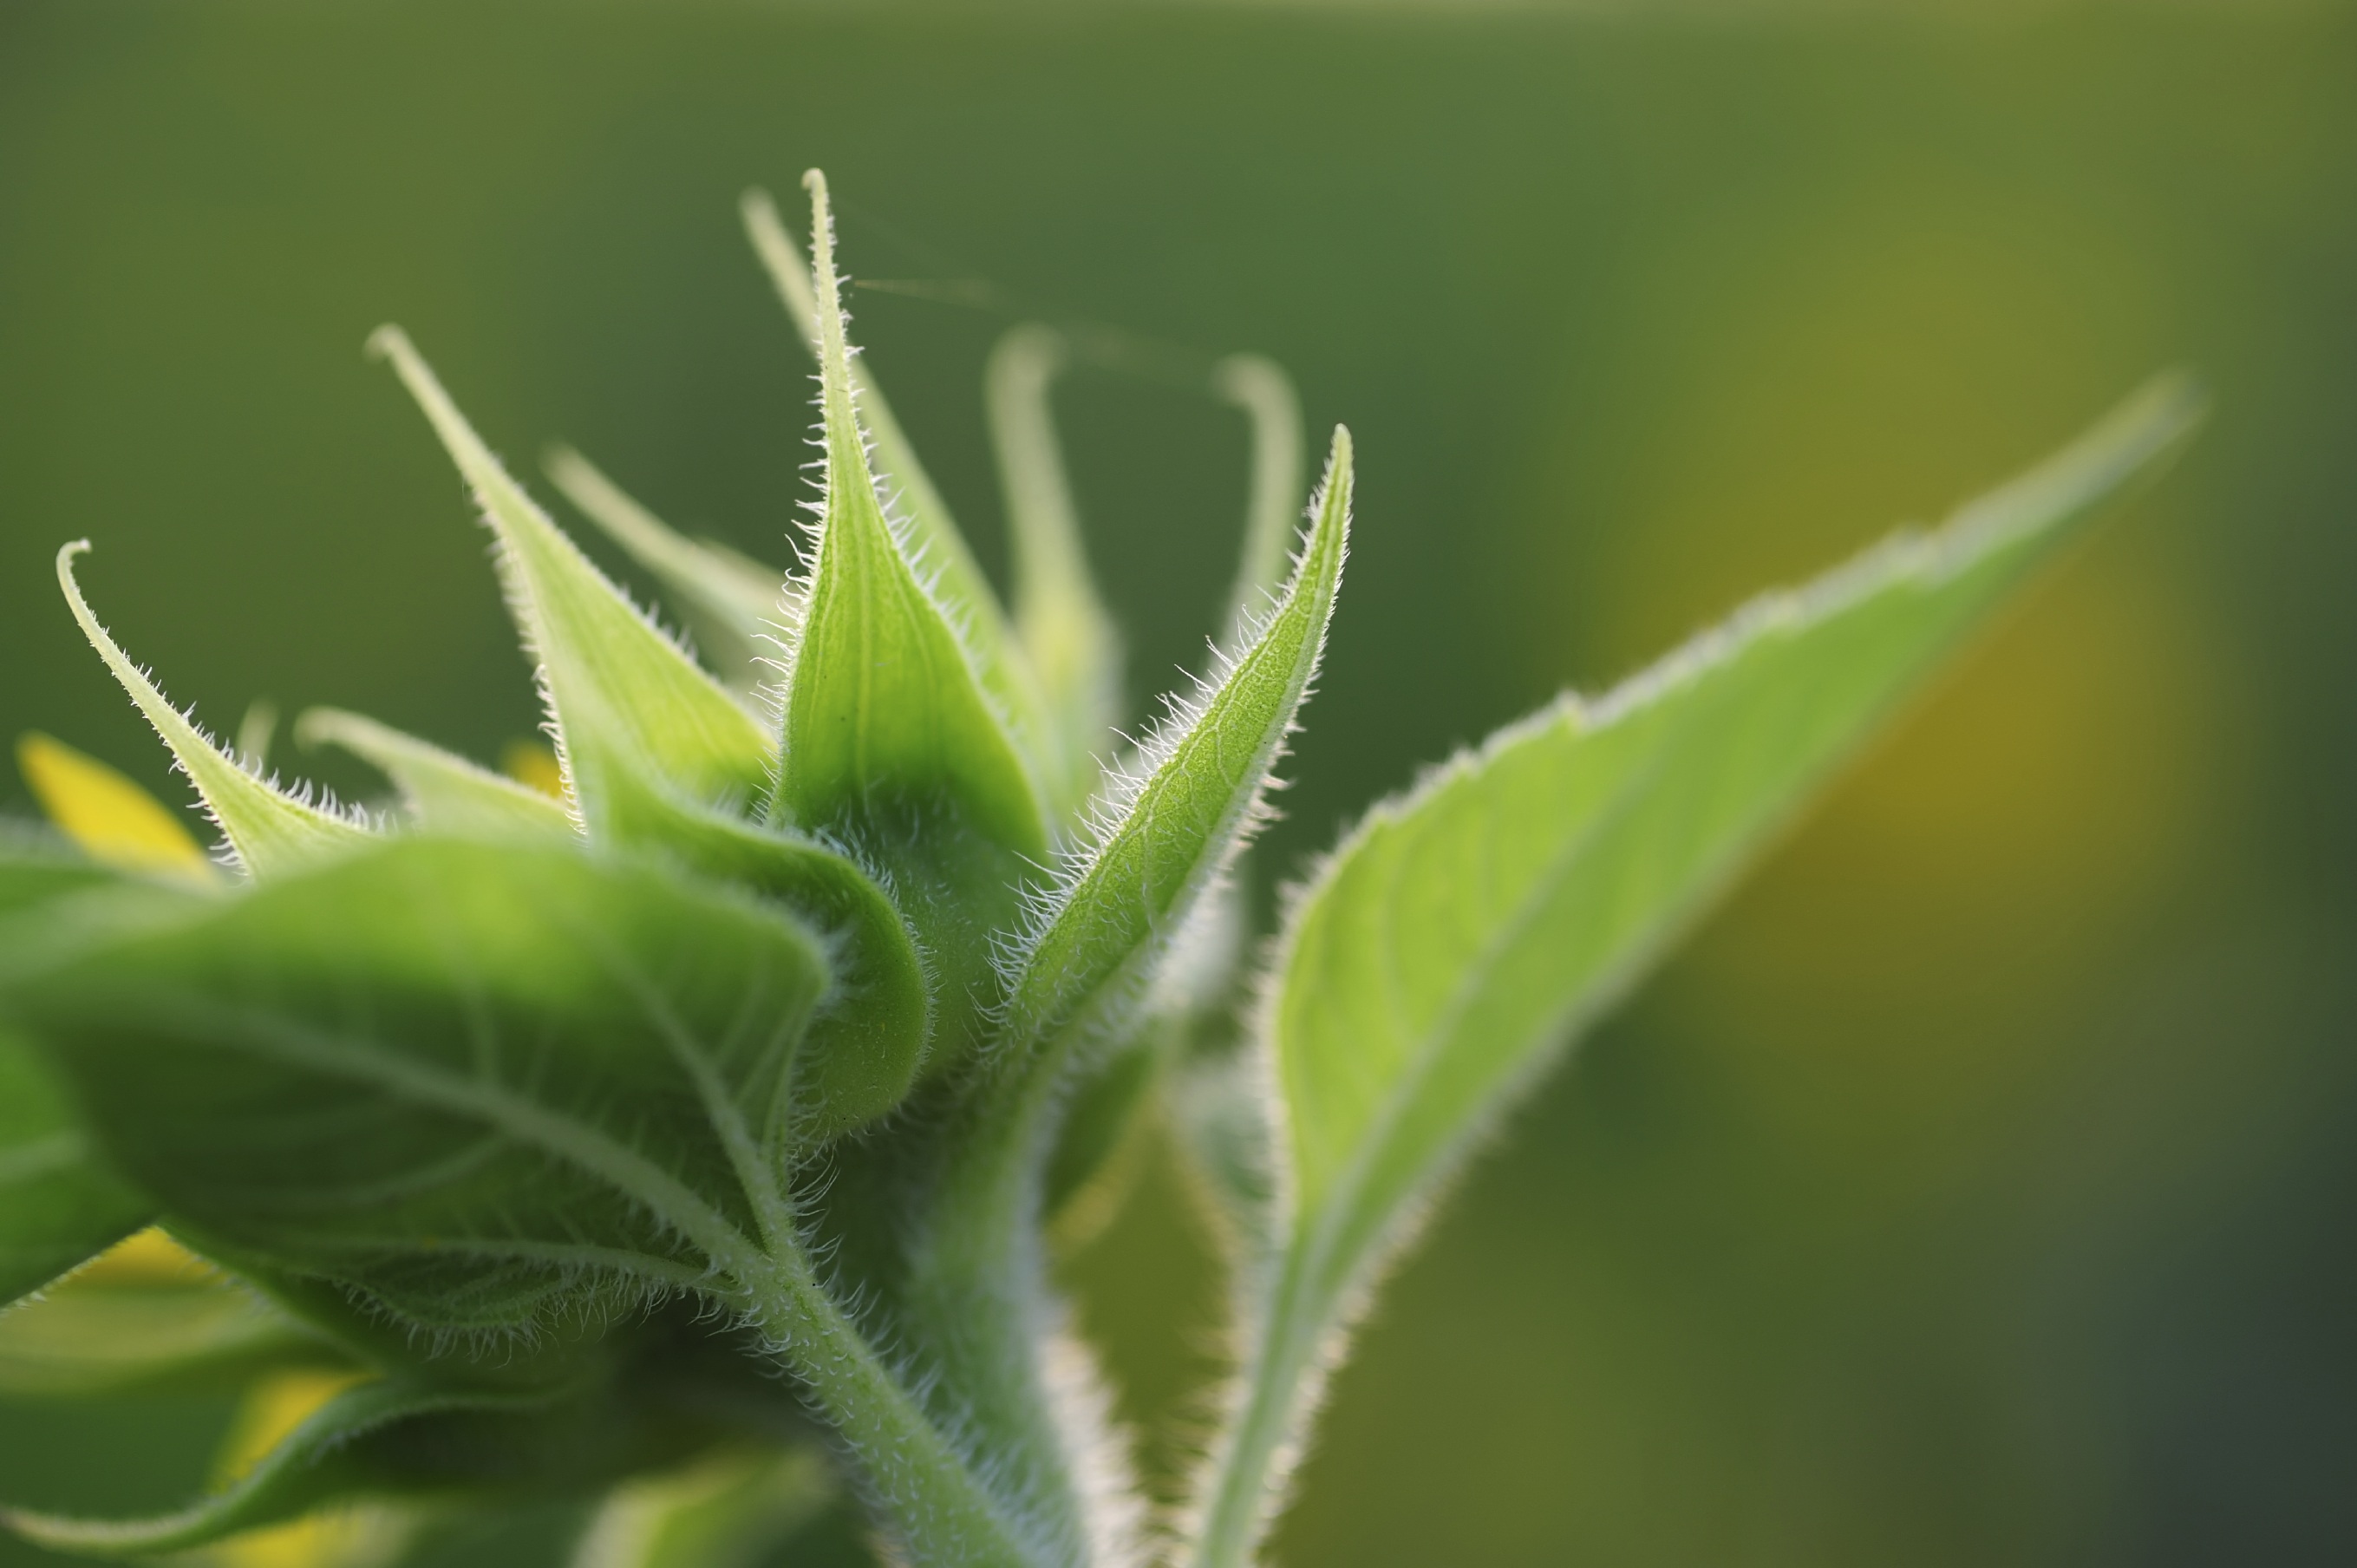
nature, grass, plant, photography, leaf, flower, green, herb, flora, wildflower, close up, leaves, bud, macro photography, flowering plant, daisy family, grass family, plant stem, land plant